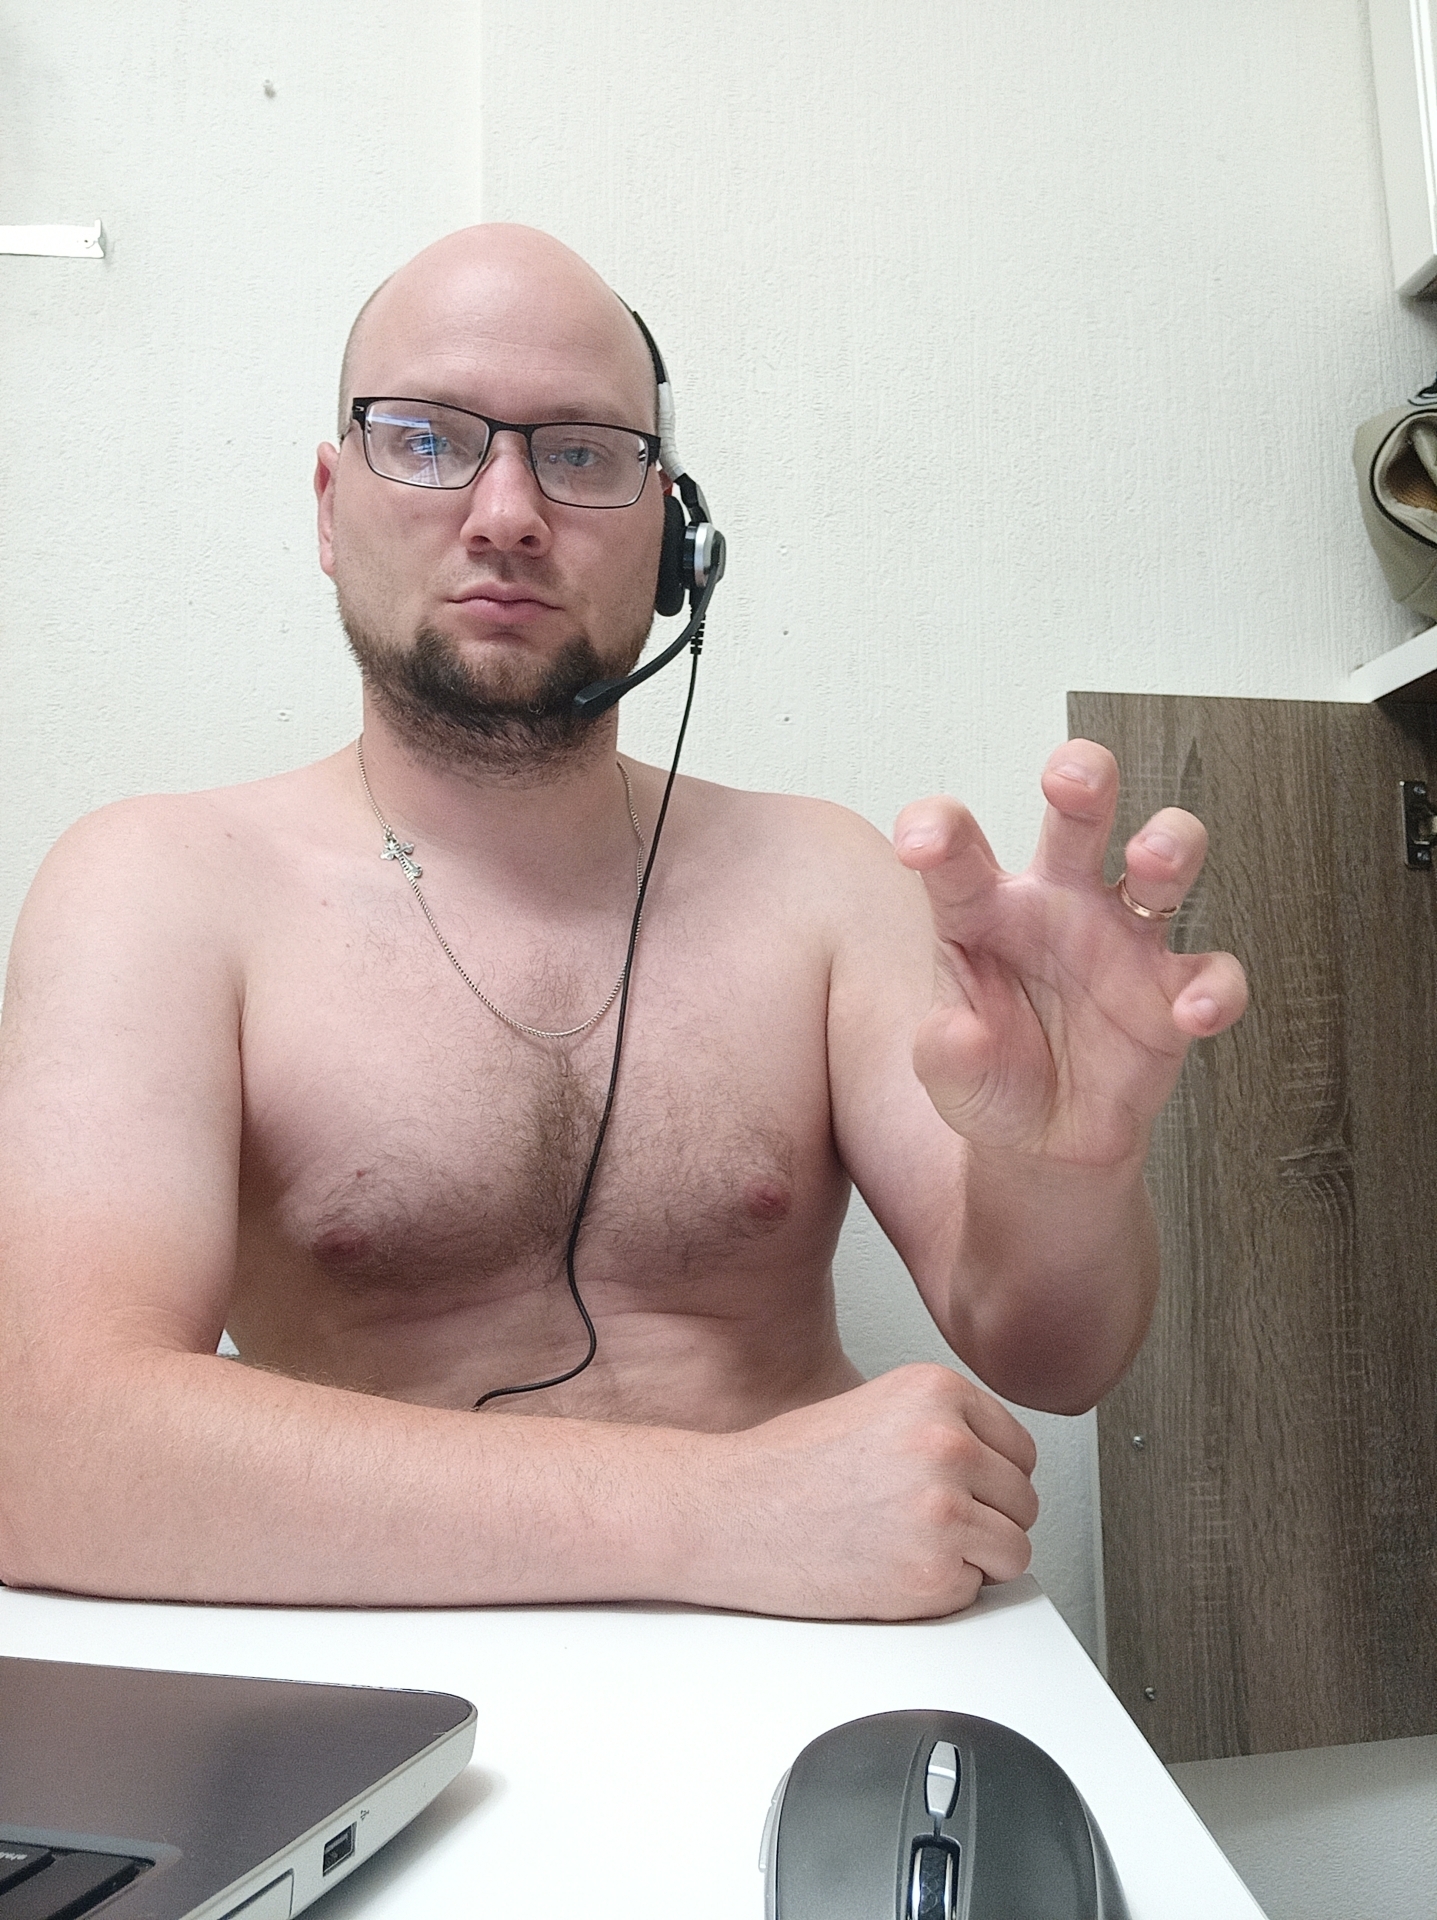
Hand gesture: grabbing